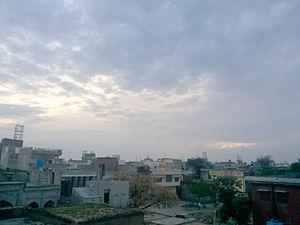
Jalalpur Jattan est une ville pakistanaise, située dans le district de Gujrat dans la province du Pendjab. Elle est située à environ vingt kilomètres de l'Azad Cachemire.